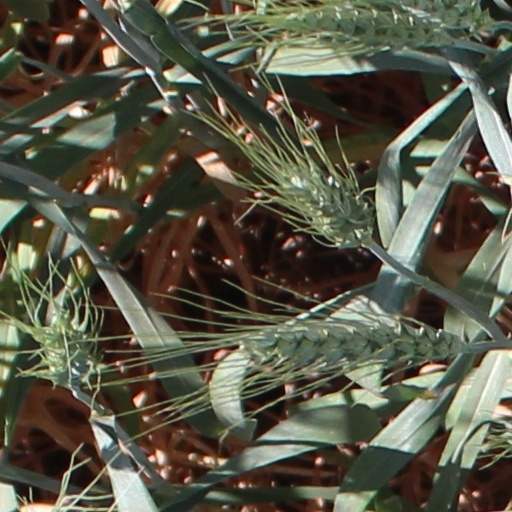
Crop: wheat